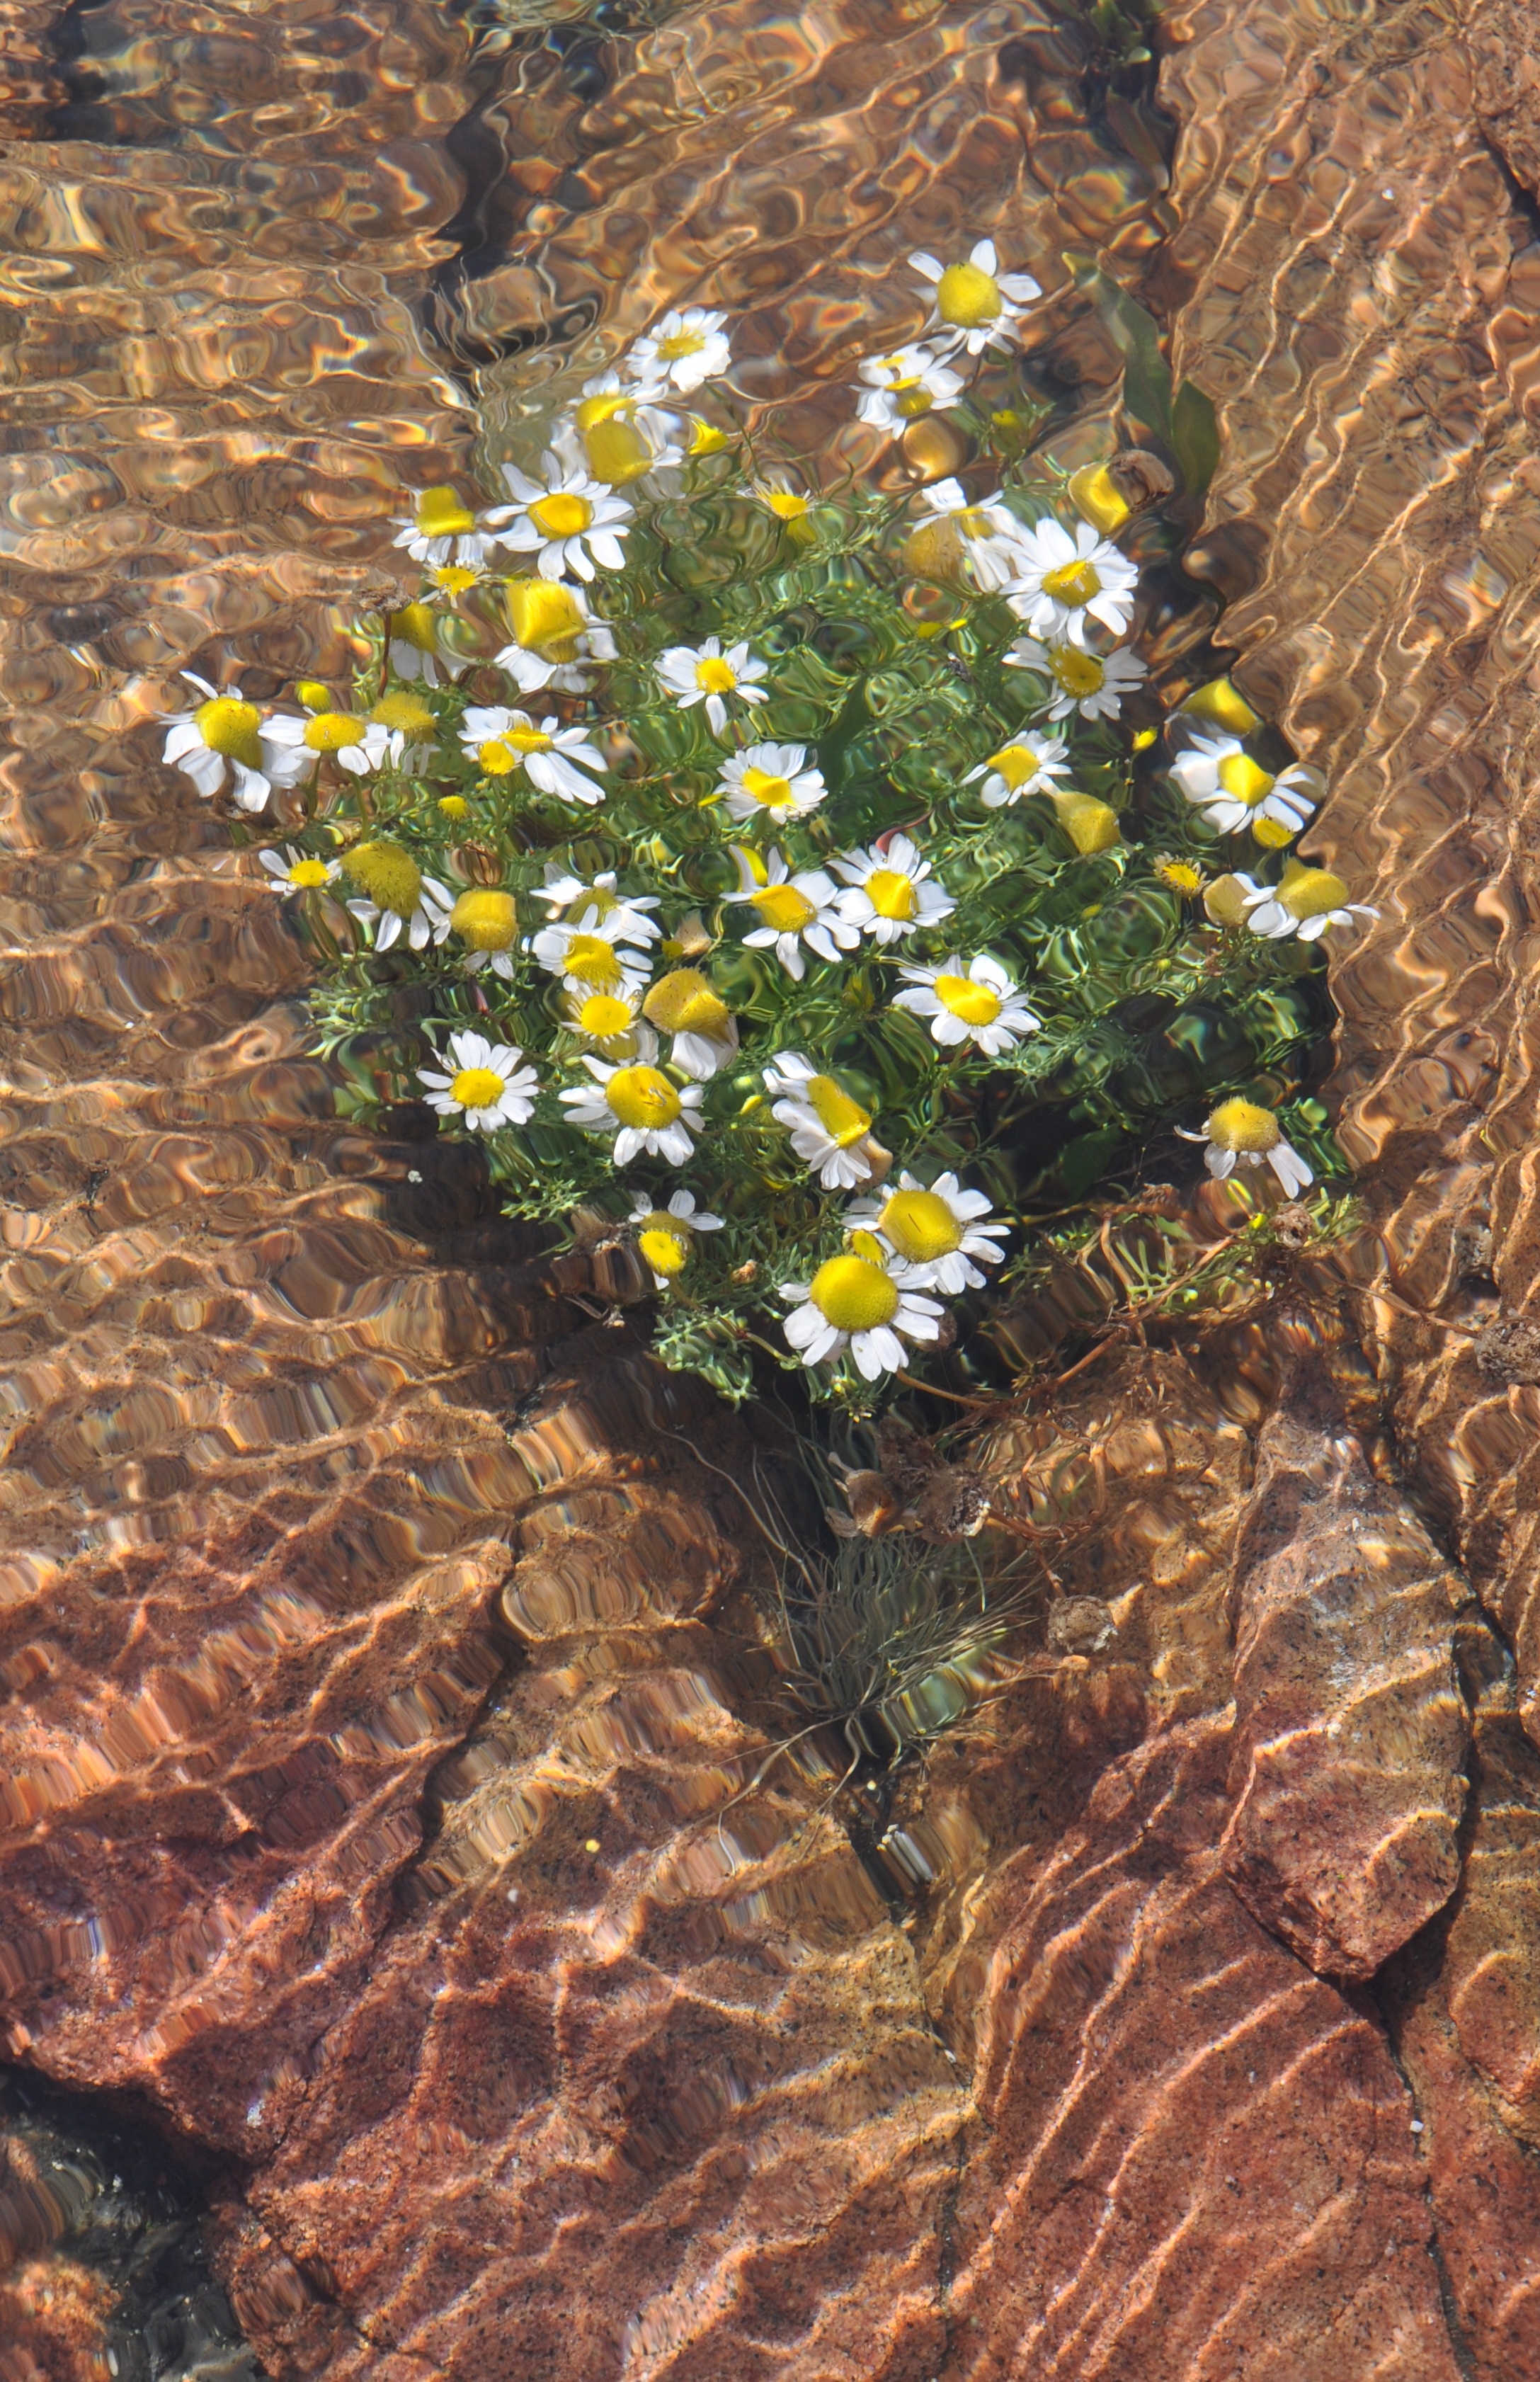
water, nature, plant, leaf, flower, reflection, autumn, botany, yellow, garden, flora, surface, wildflower, shrub, under, floristry, flowering plant, under water, water level, annual plant, land plant